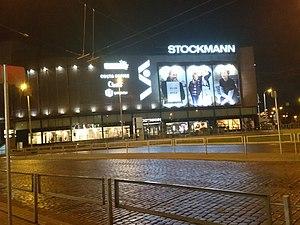
Stockmann est une entreprise de grande distribution basée à Helsinki en Finlande.